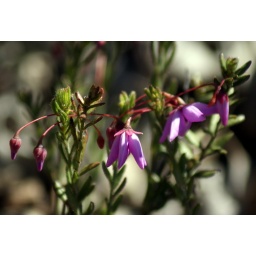
These beautiful flowers were found just near &amp;quot;The Lakes&amp;quot; road house on the way to York.